Aquarium ferry wharf

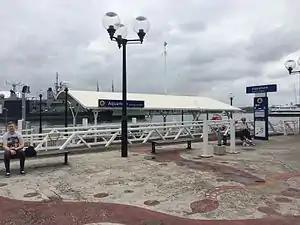
View of the wharf entrance in March 2015

Aquarium ferry wharf (also known as Darling Harbour Aquarium ferry wharf) is a commuter wharf that serves the Darling Harbour precinct as well as the Sea Life Sydney Aquarium, which is right next to the wharf. The wharf, built in the 1980s as part of an initiative to deliver transport services to the then-newly redeveloped Darling Harbour, was originally part of the Sydney Ferries network. The wharf served as the terminus of Darling Harbour ferry services, until the wharf was decommissioned by Sydney Ferries in October 2010, when services to the wharf were rerouted to King Street Wharf 3 instead. Manly Fast Ferry currently handles services to the wharf, which acts as a terminus for their Manly - Darling Harbour Harbour loop service.